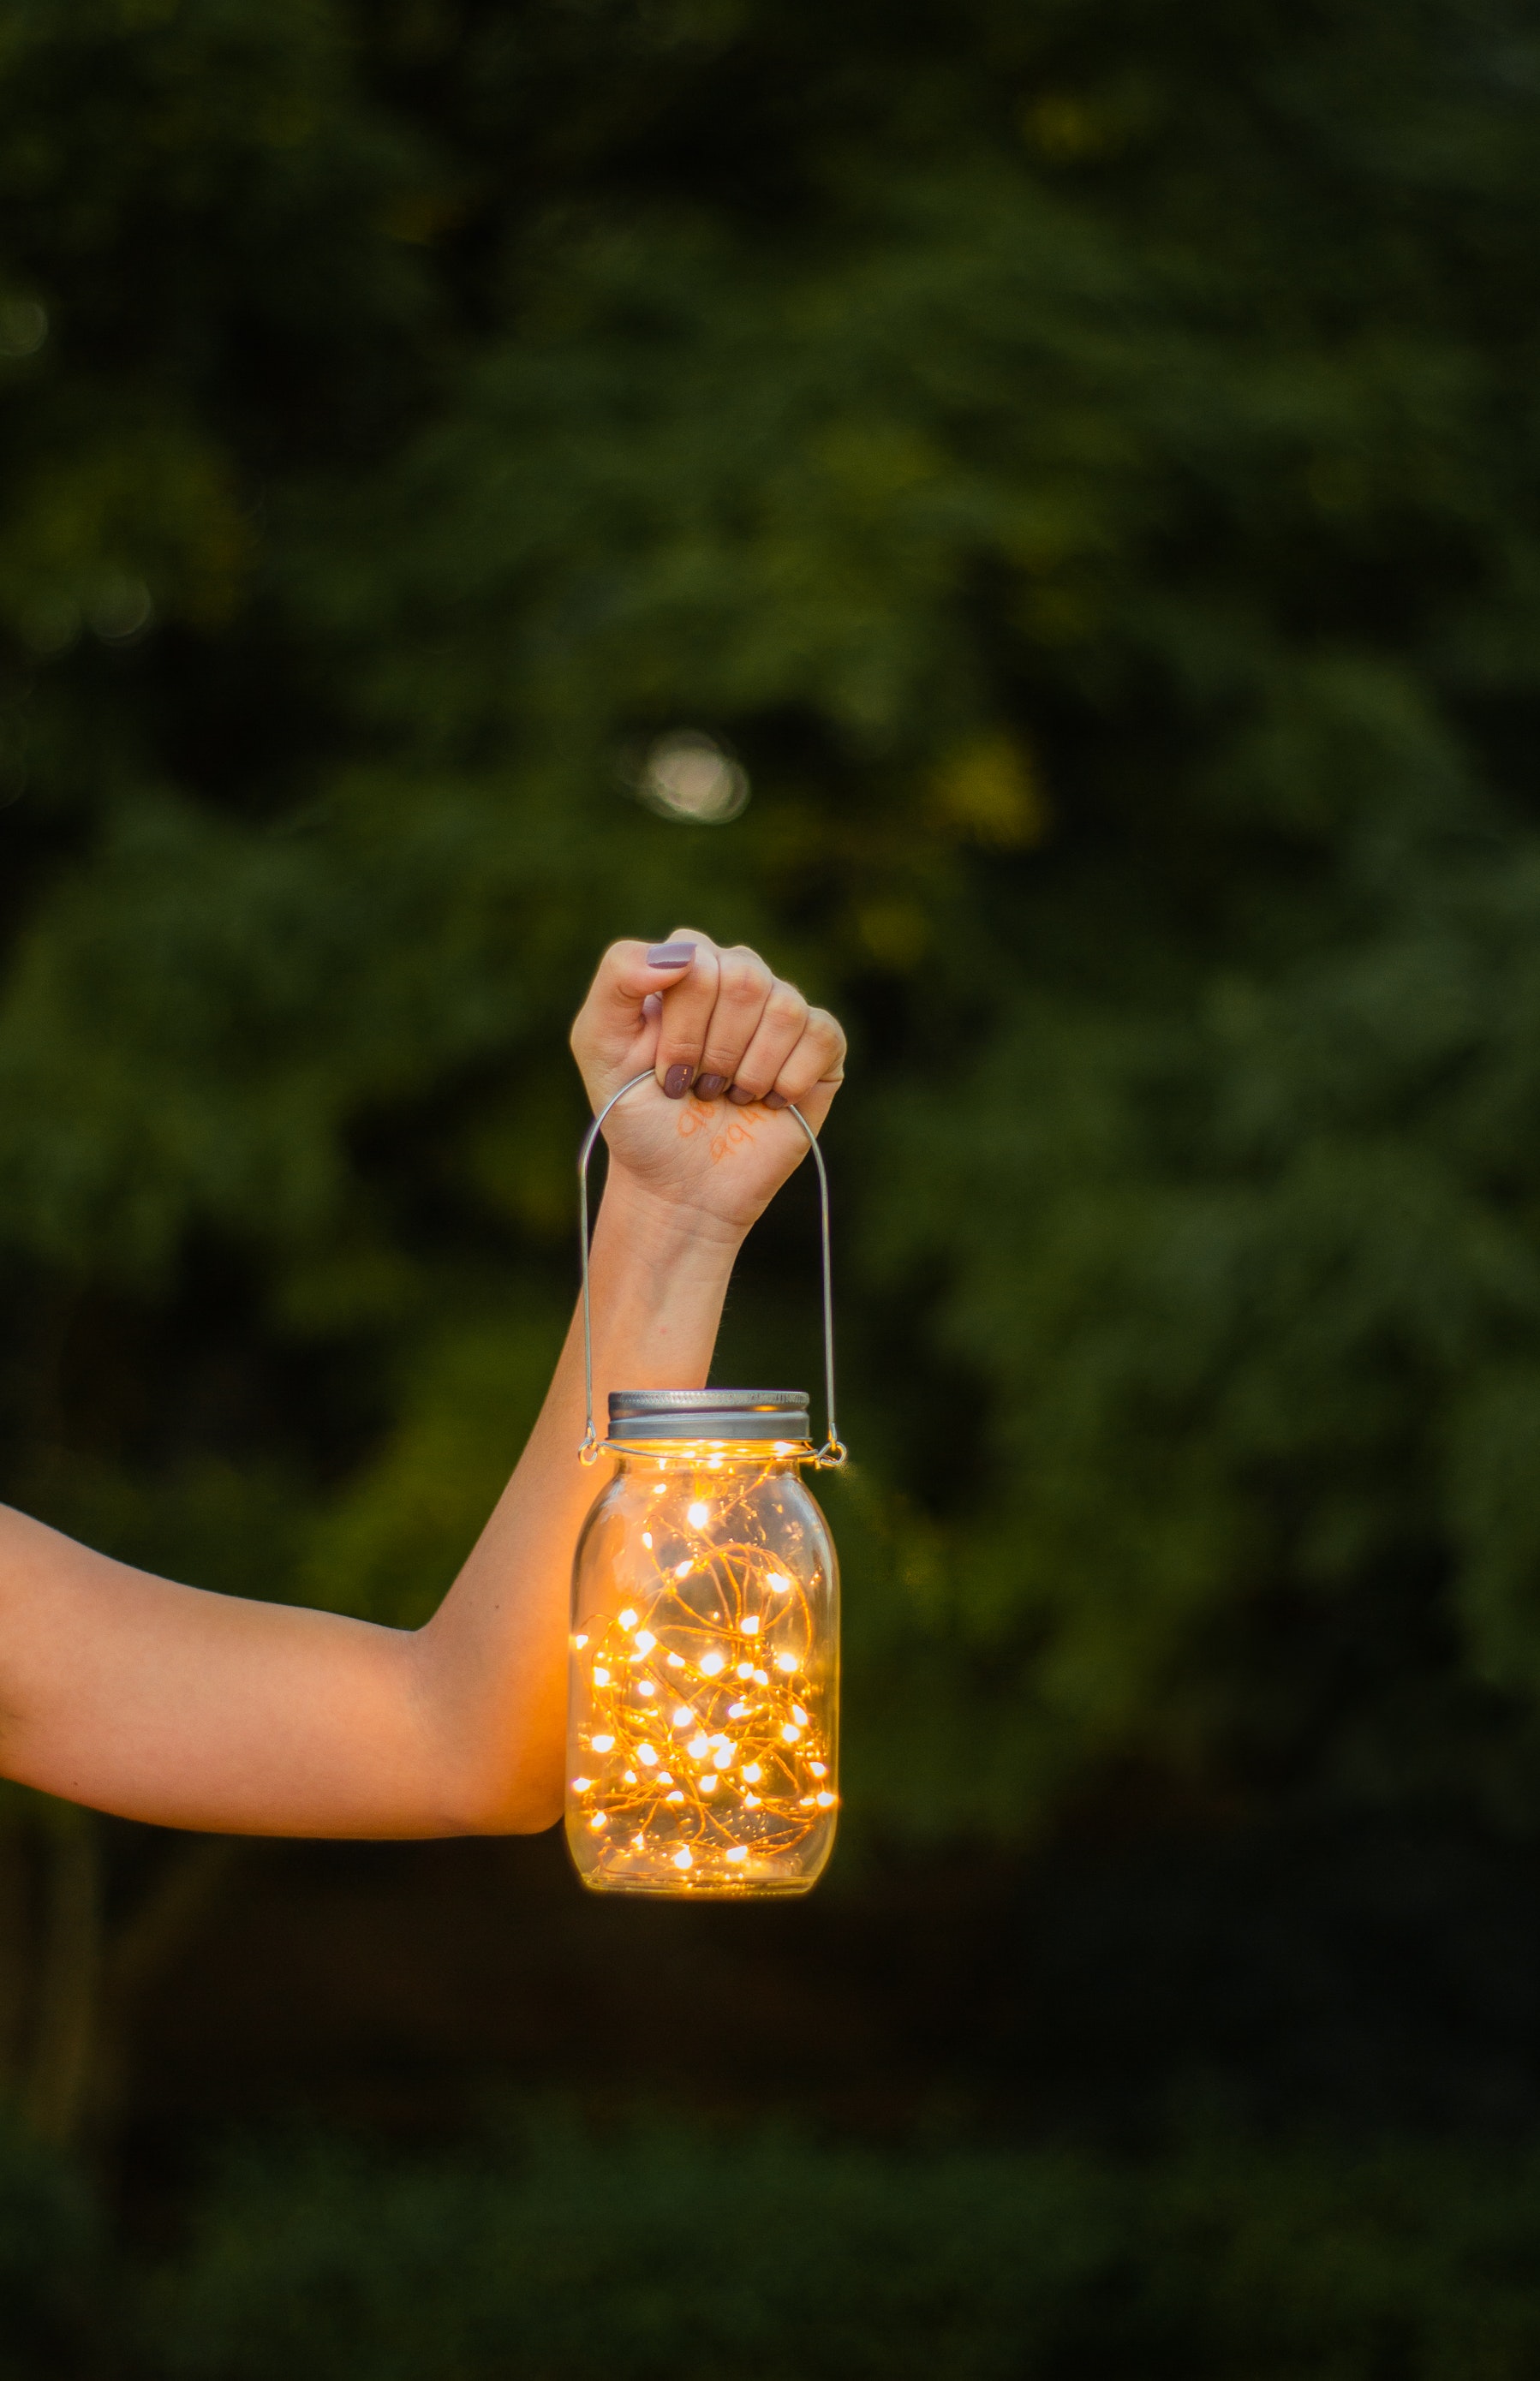
light, yellow, hand, lighting, water, finger, grass, photography, plant